R33-class airship

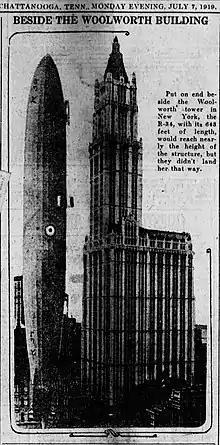
R-34 compared to the Woolworth Building, the world's tallest structure in 1919

R.34 left East Fortune, Scotland, on 2 July 1919 and arrived at Mineola, Long Island, United States, on 6 July after a flight of 108 hours, with only a few gallons of fuel remaining. It was the first aircraft of any type to carry passengers across the Atlantic. As the landing party had no experience of handling large rigid airships, Major E. M. Pritchard jumped by parachute and so became the first person to reach American soil by air from Europe. This was the first East-West aerial crossing of the Atlantic and was achieved weeks after the first transatlantic aeroplane flight by British aviators Captain John Alcock and Lieutenant Arthur Whitten Brown in a modified First World War Vickers Vimy. The return journey to RNAS Pulham took place from 10 to 13 July and took 75 hours. Returned to East Fortune for a refit, R.34 then flew to Howden, East Yorkshire, for crew training.